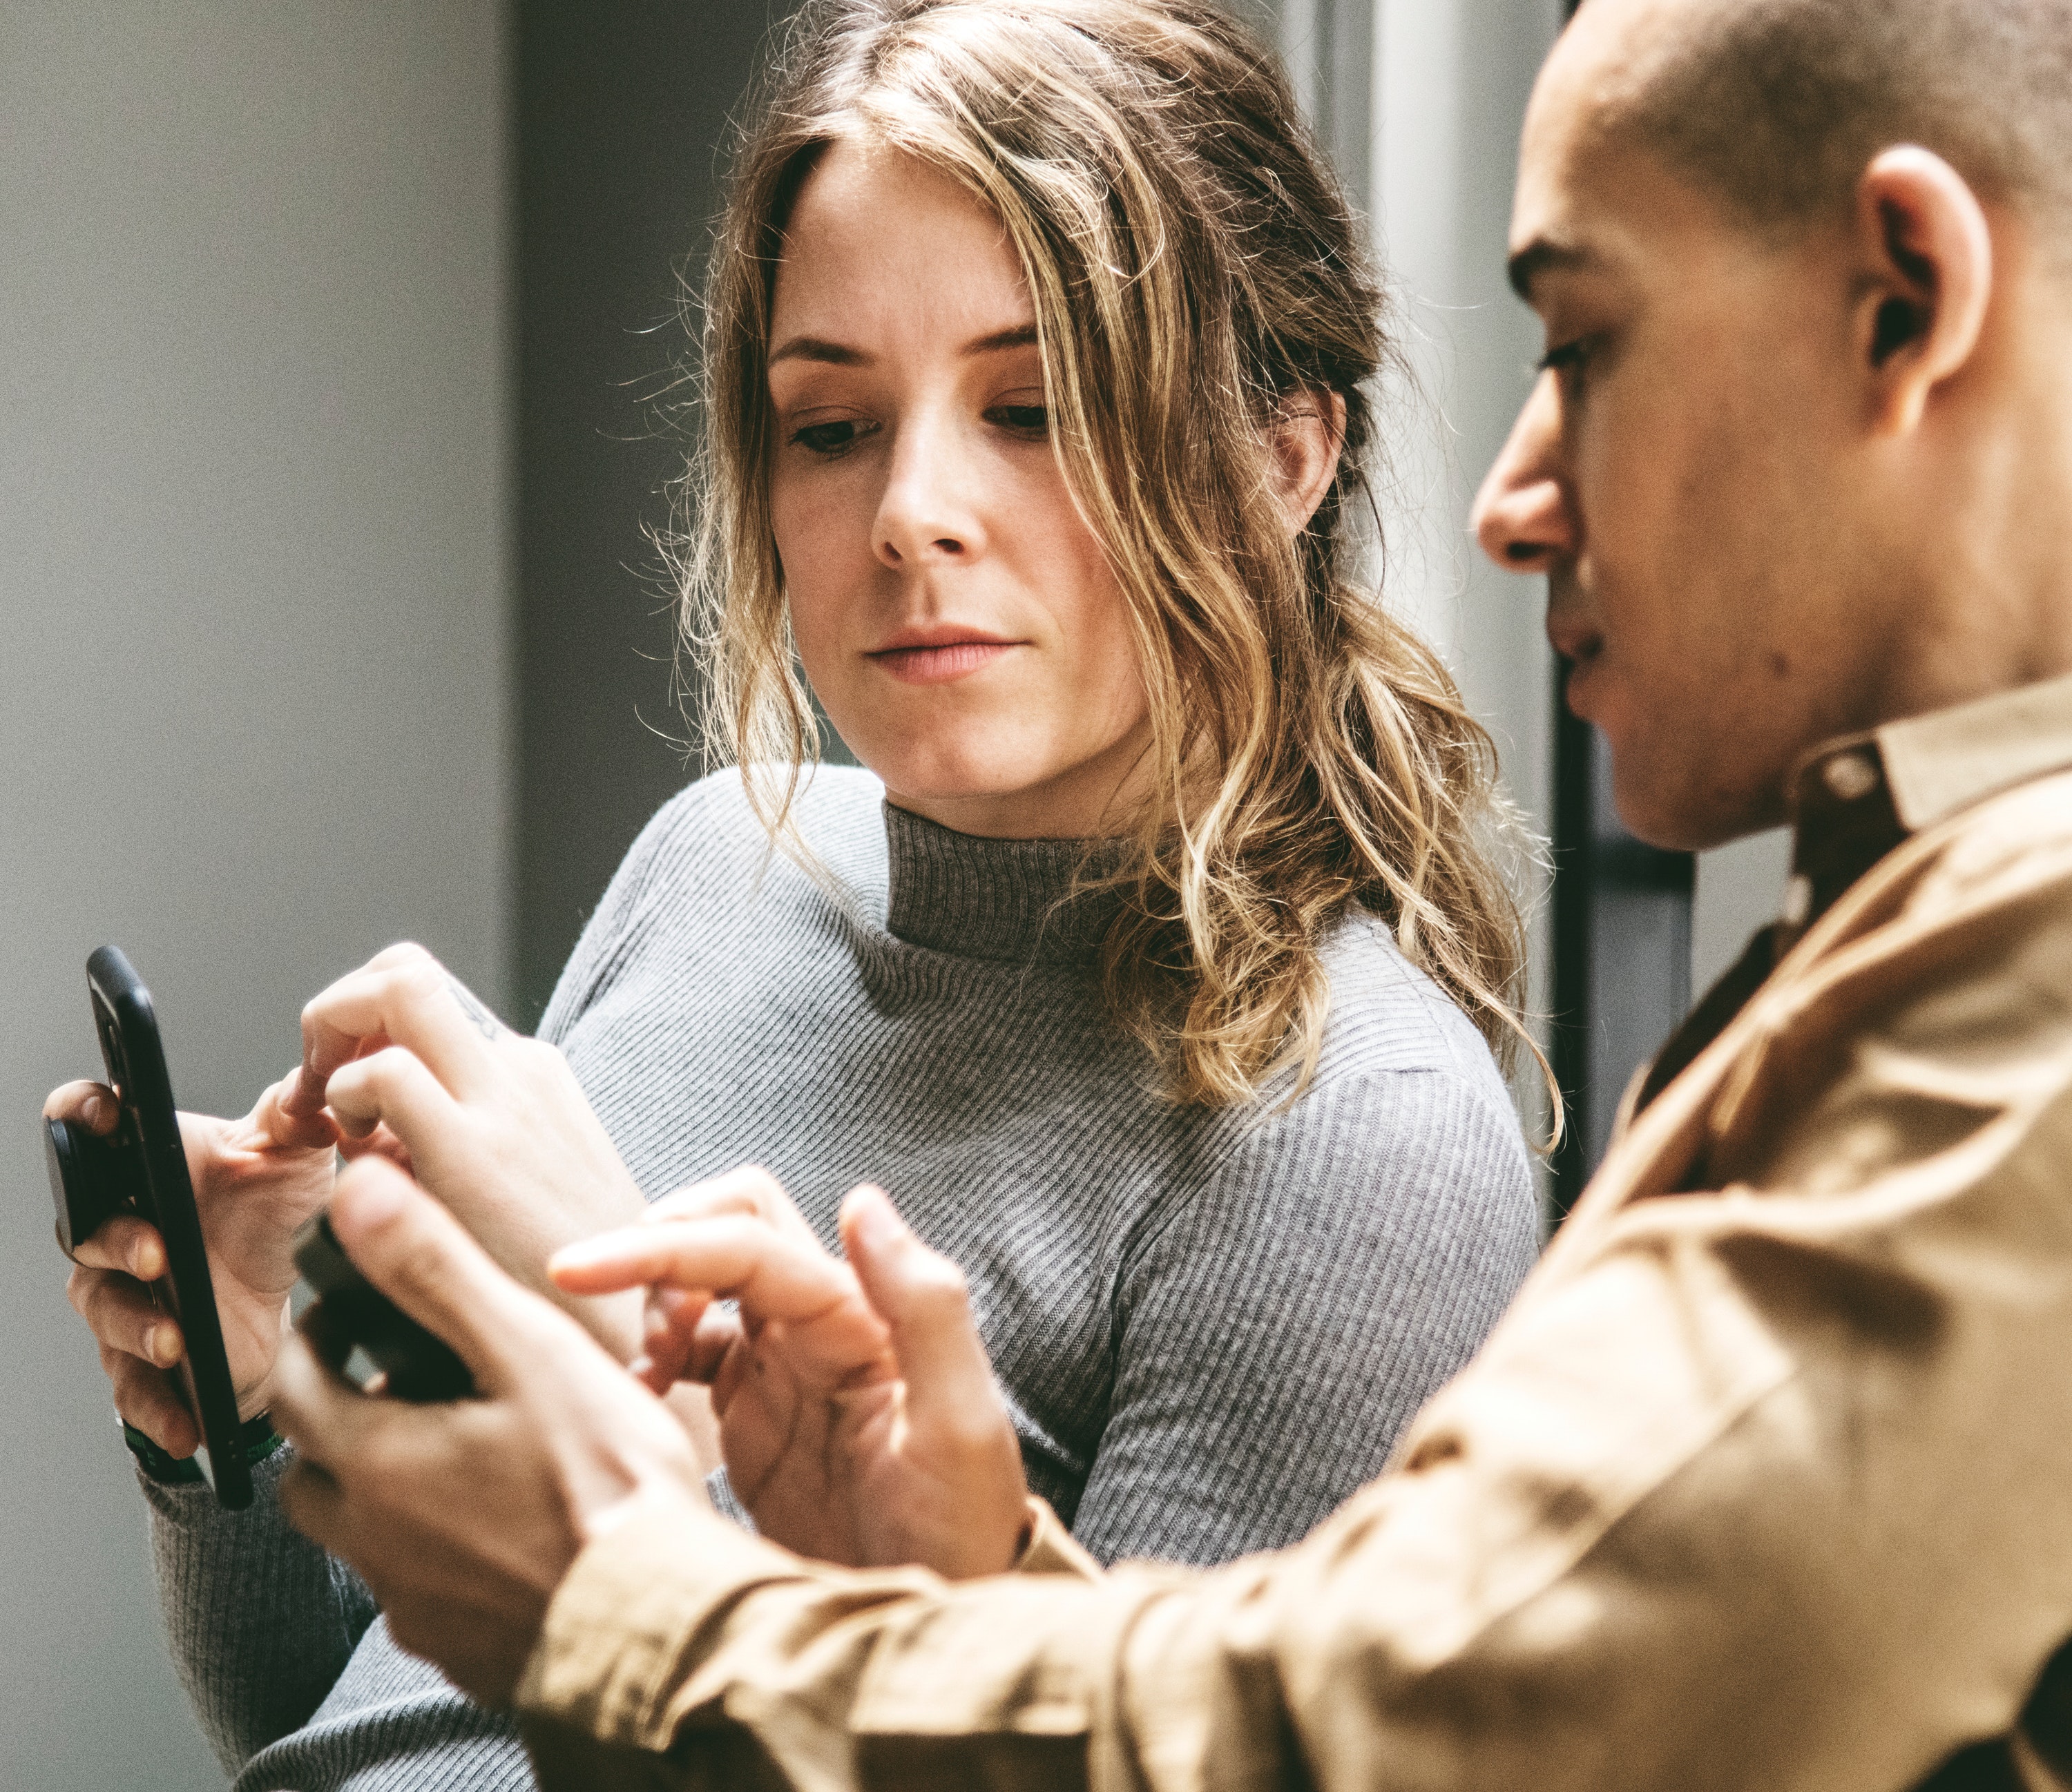
human behavior, communication, conversation, girl